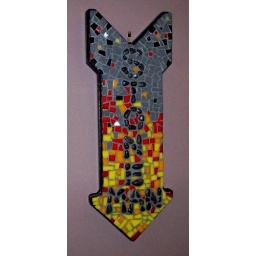
sign for above clients door........ he sells landscaping stone :)